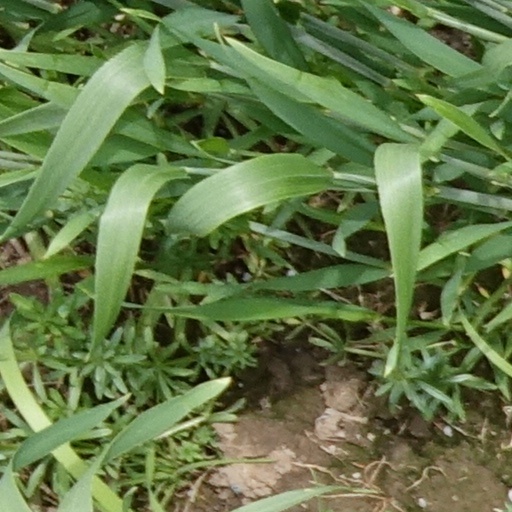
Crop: wheat